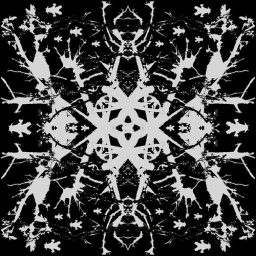
Using Photoshop &amp;amp; Paint Shop Pro to play around with some black &amp;amp; white images.